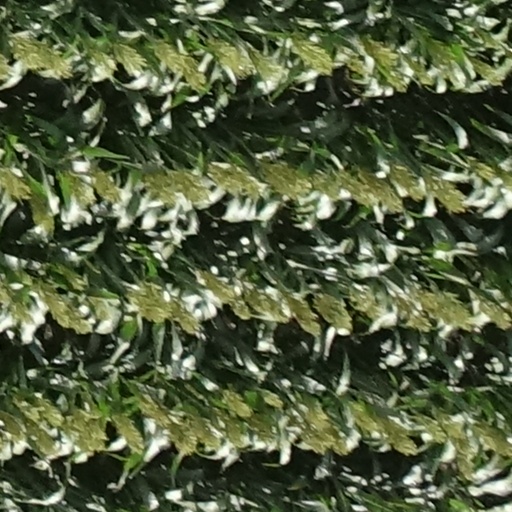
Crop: sorghum